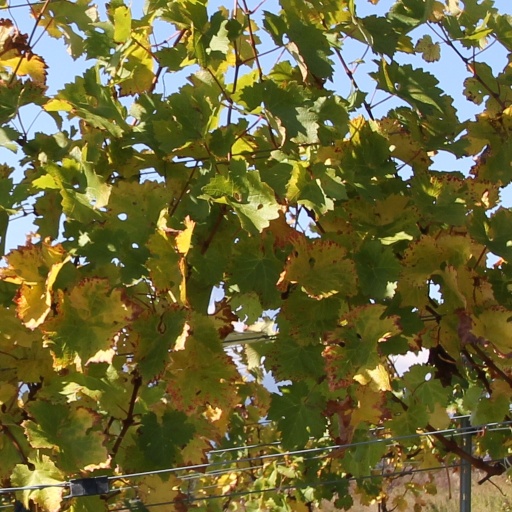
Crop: grape